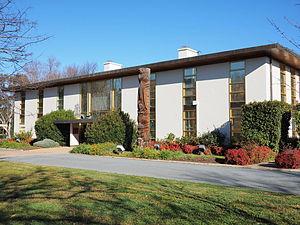
Voici les représentations diplomatiques du Canada à l'étranger: